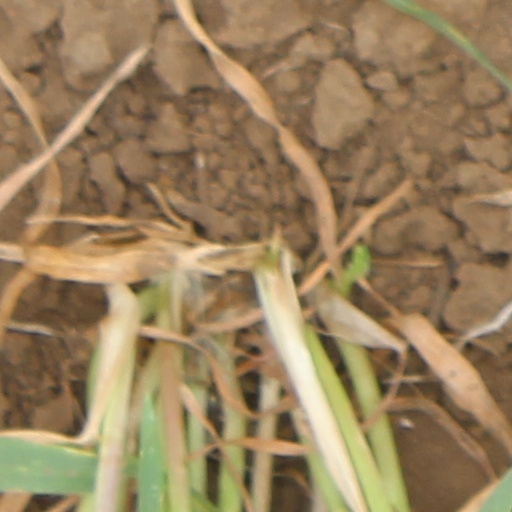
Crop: wheat